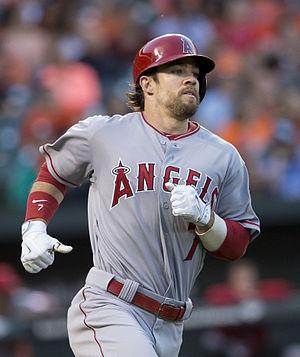
Collin Brannen Cowgill est un voltigeur des Indians de Cleveland de la Ligue majeure de baseball.